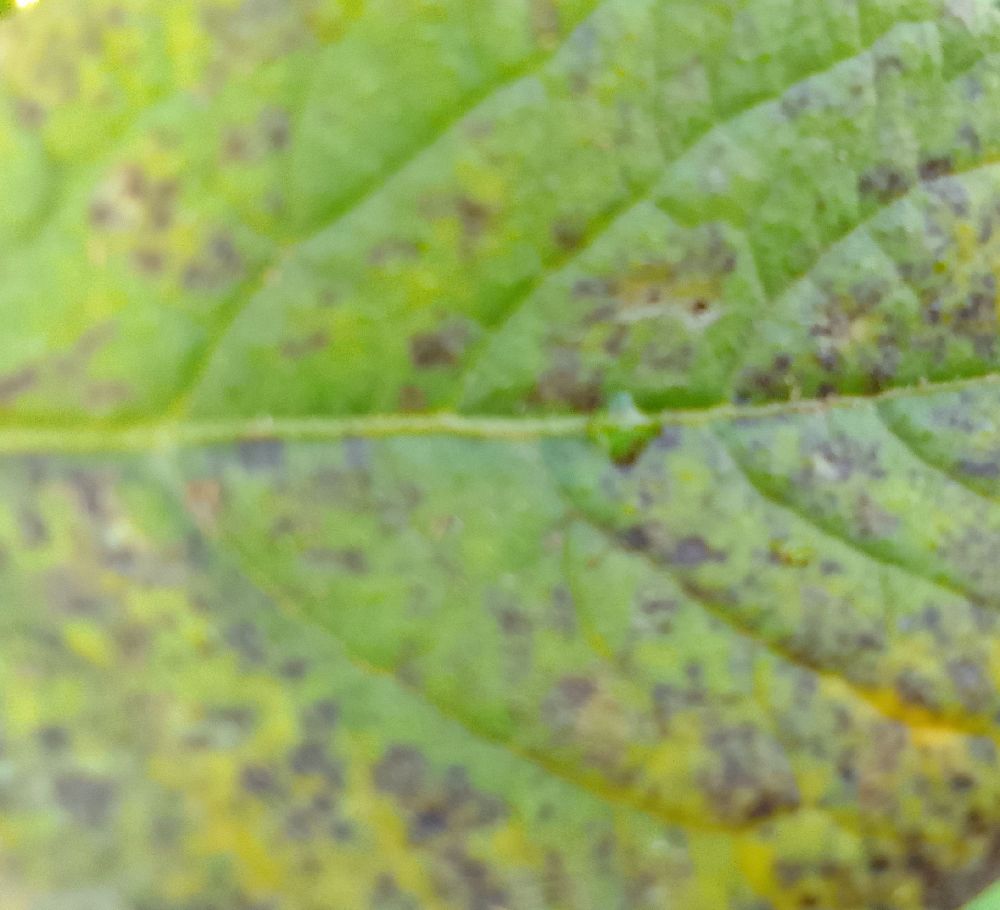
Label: Early blight